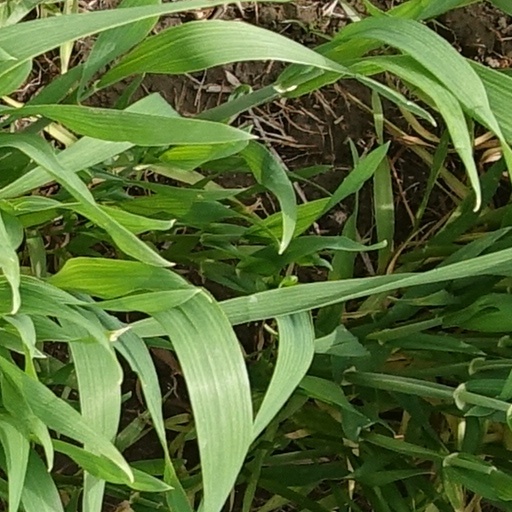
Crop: wheat